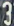
Number: 3